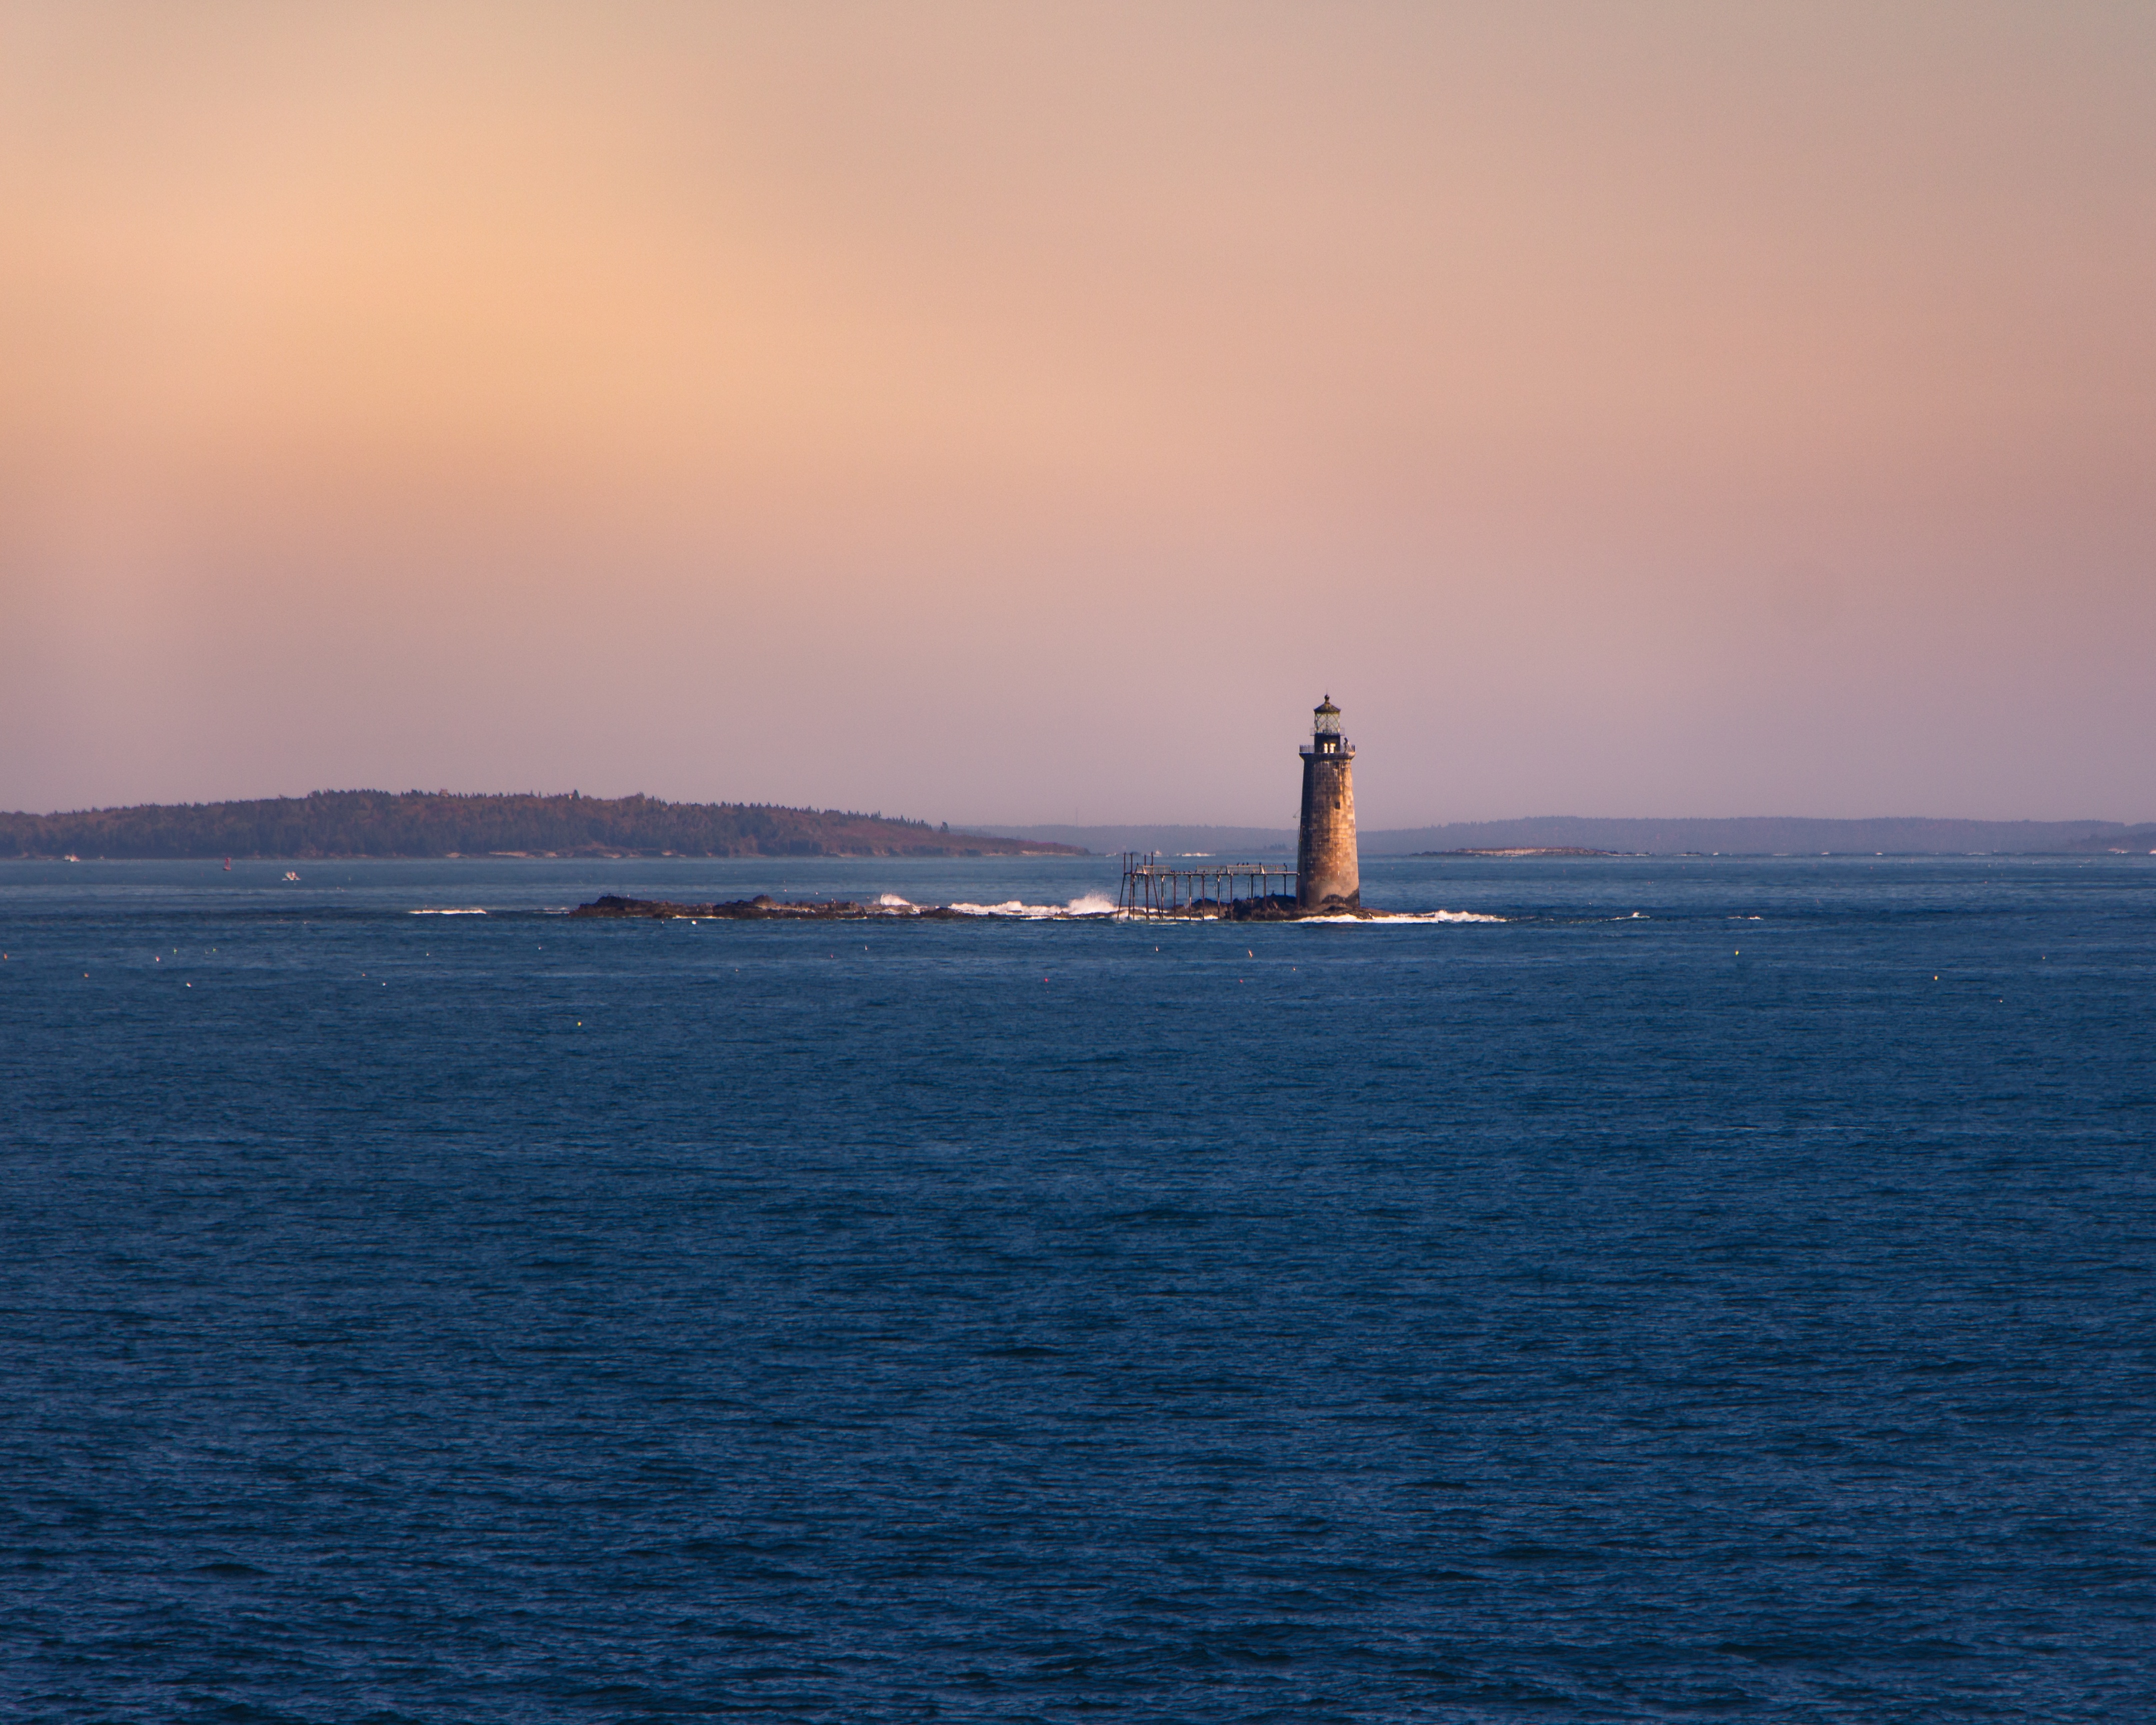
sea, coast, ocean, horizon, lighthouse, sunrise, sunset, wave, dawn, dusk, evening, vehicle, tower, bay, breakwater, cape